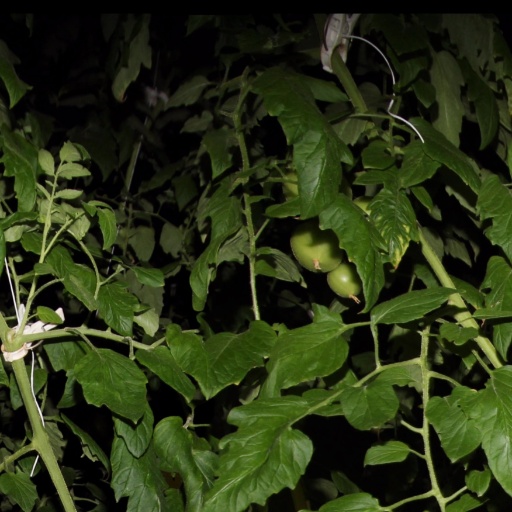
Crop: tomato